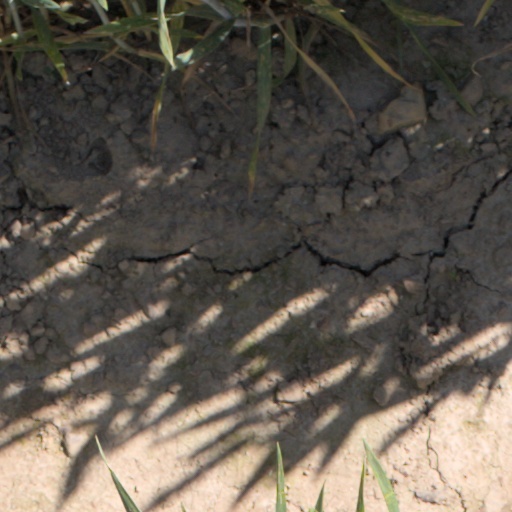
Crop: wheat